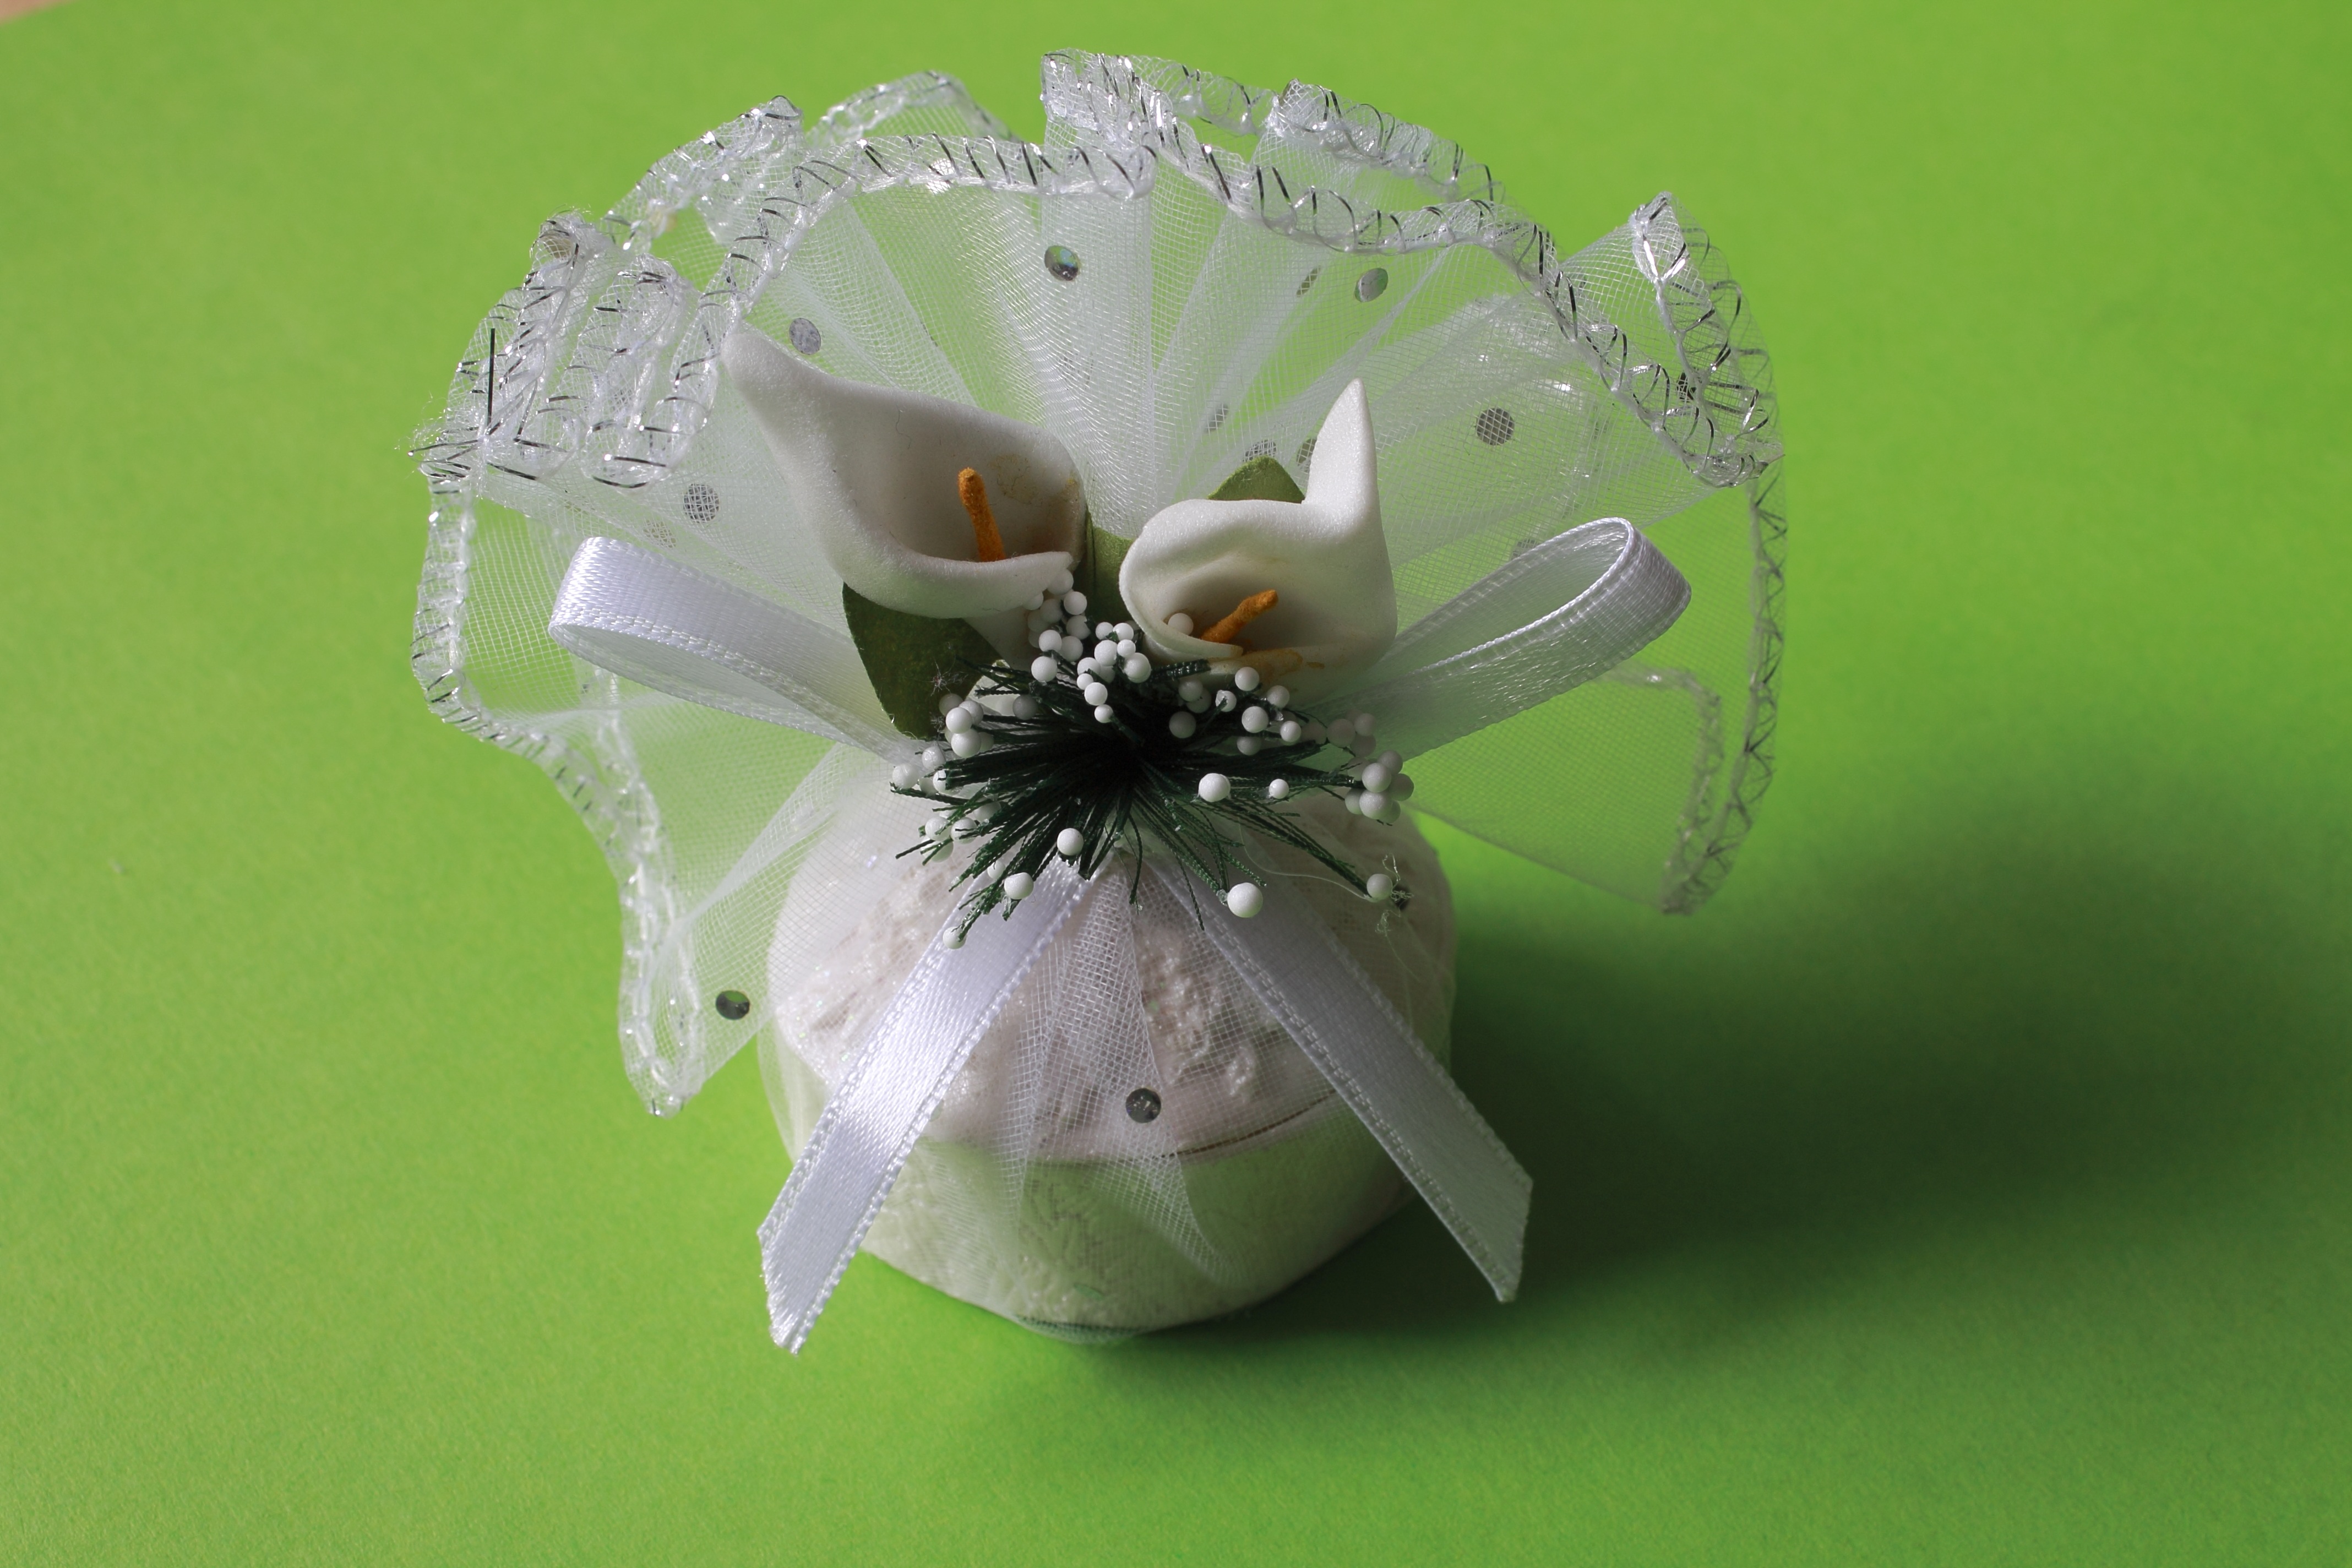
blossom, plant, white, photography, leaf, flower, petal, celebration, gift, decoration, green, insect, romantic, wedding, marriage, flora, flowers, fabric, close up, loop, before, marry, macro photography, flowering plant, land plant